Iapetus Suture

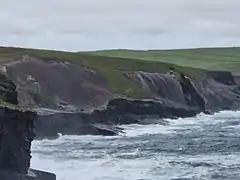
Photograph of the Kilkee Cliffs on the Loop Head Peninsula. These are folds from the closure of the Iapetus Ocean at the end of the Silurian period.

The estuary of the River Shannon (Ireland's largest river) follows the line of the Iapetus suture on the west coast. The suture reaches the east coast at Clogherhead in County Louth. Ireland's crust (and sedimentary rocks) to the north-west of the suture originally derives from Laurentia (proto-North America), while the crust to the south-east is Avalonian ("European").